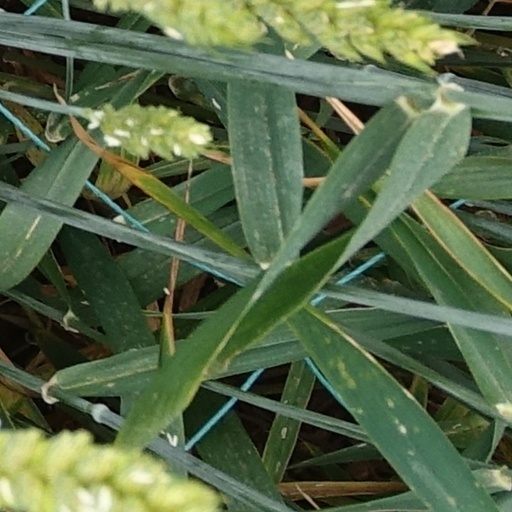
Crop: wheat